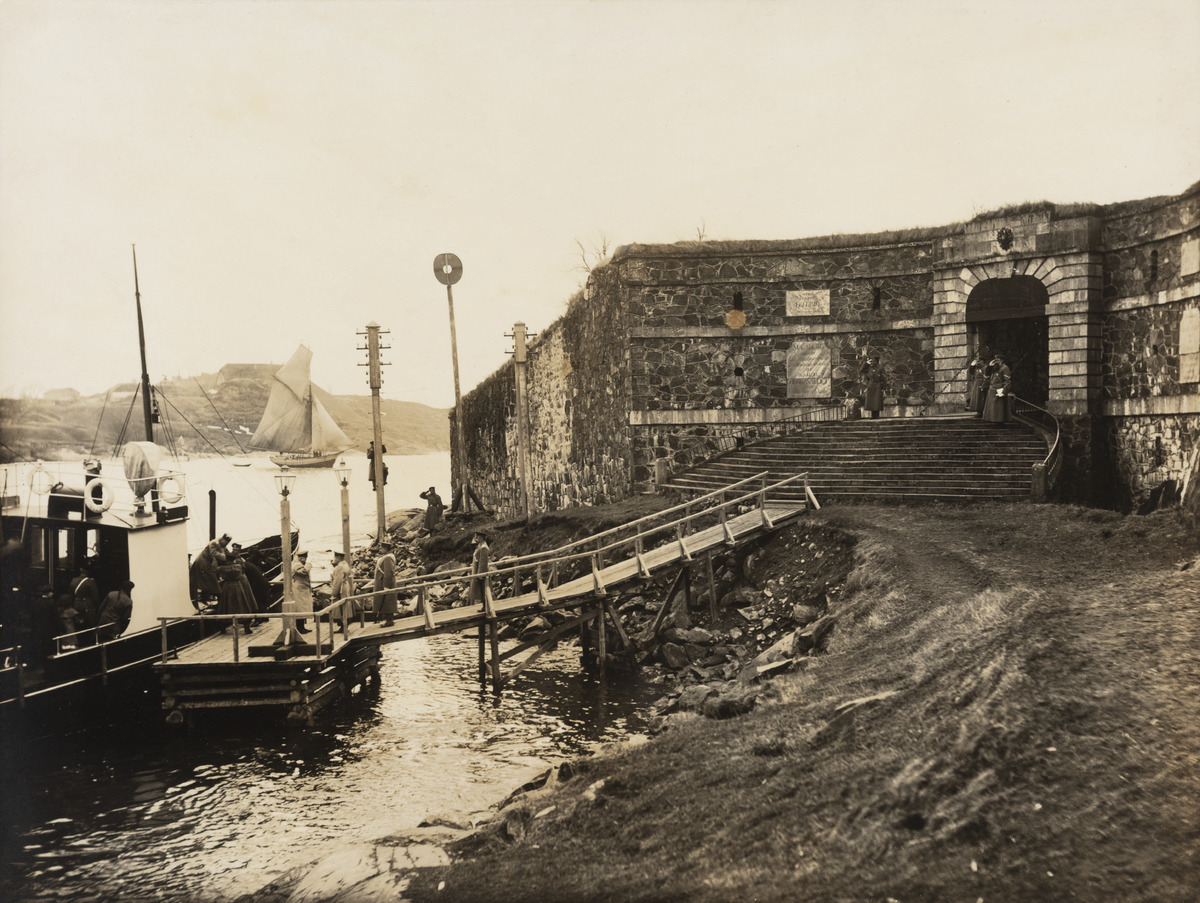
Viaporin venäläisen varuskunnan 100-vuotisjuhla huhtikuussa 1908
sisällön kuvaus: Viaporin venäläisen varuskunnan 100-vuotisjuhla huhtikuussa 1908.

Juhlaan saapuvia pietarilaisia vieraita vastaanotetaan Kustaanmiekan Kuninkaanportilla. mustavalkoinen
Ajankohta: kuvausaika 1908
Paikka: Suomi, Uusimaa, Helsinki, Suomenlinna Helsinki
Aiheet: varuskunnat, juhlamenot, linnoitukset, juhlapaikat, yleisö, laivat, purjelaivat, sillat, merialueet, saaret